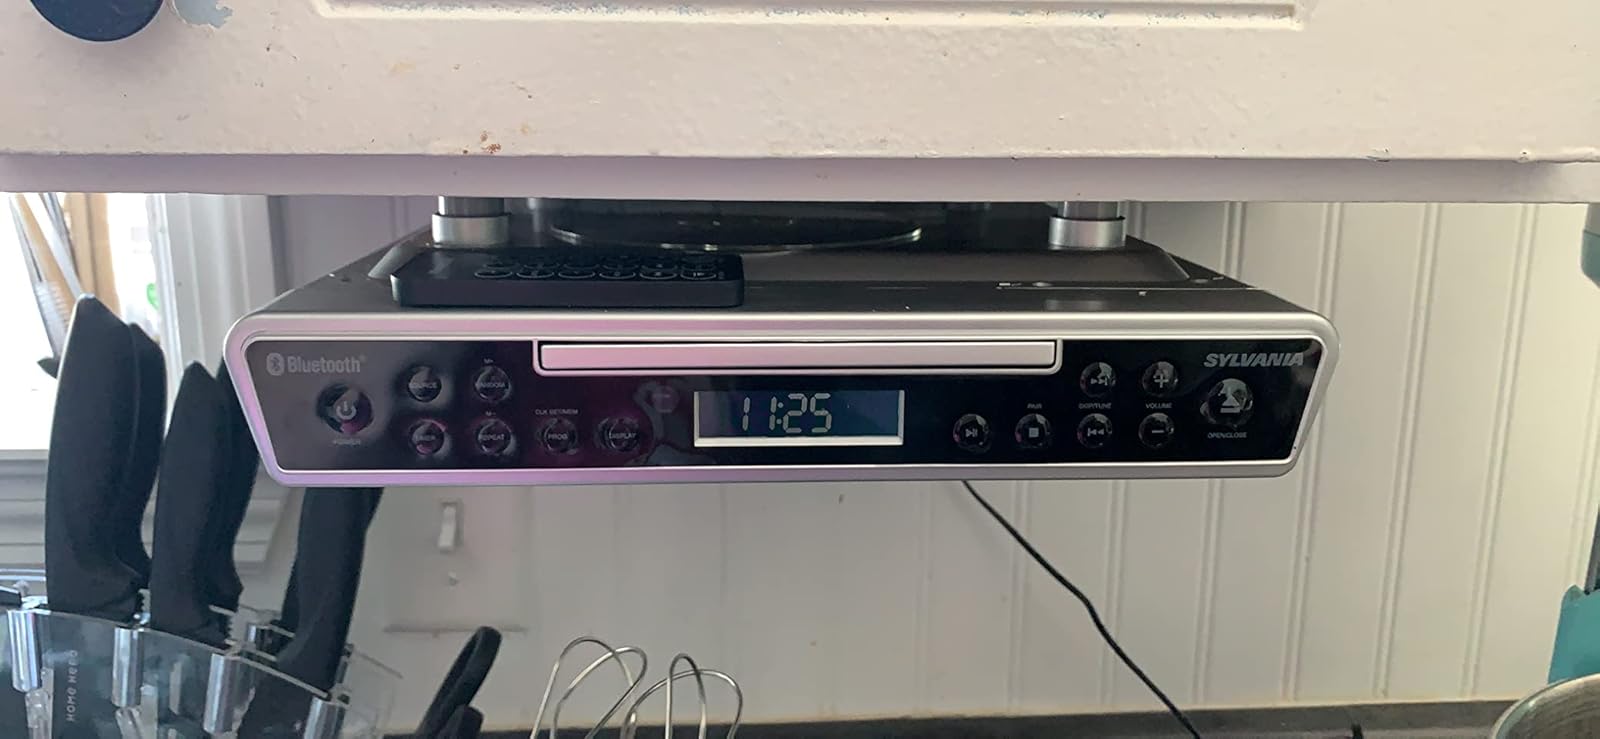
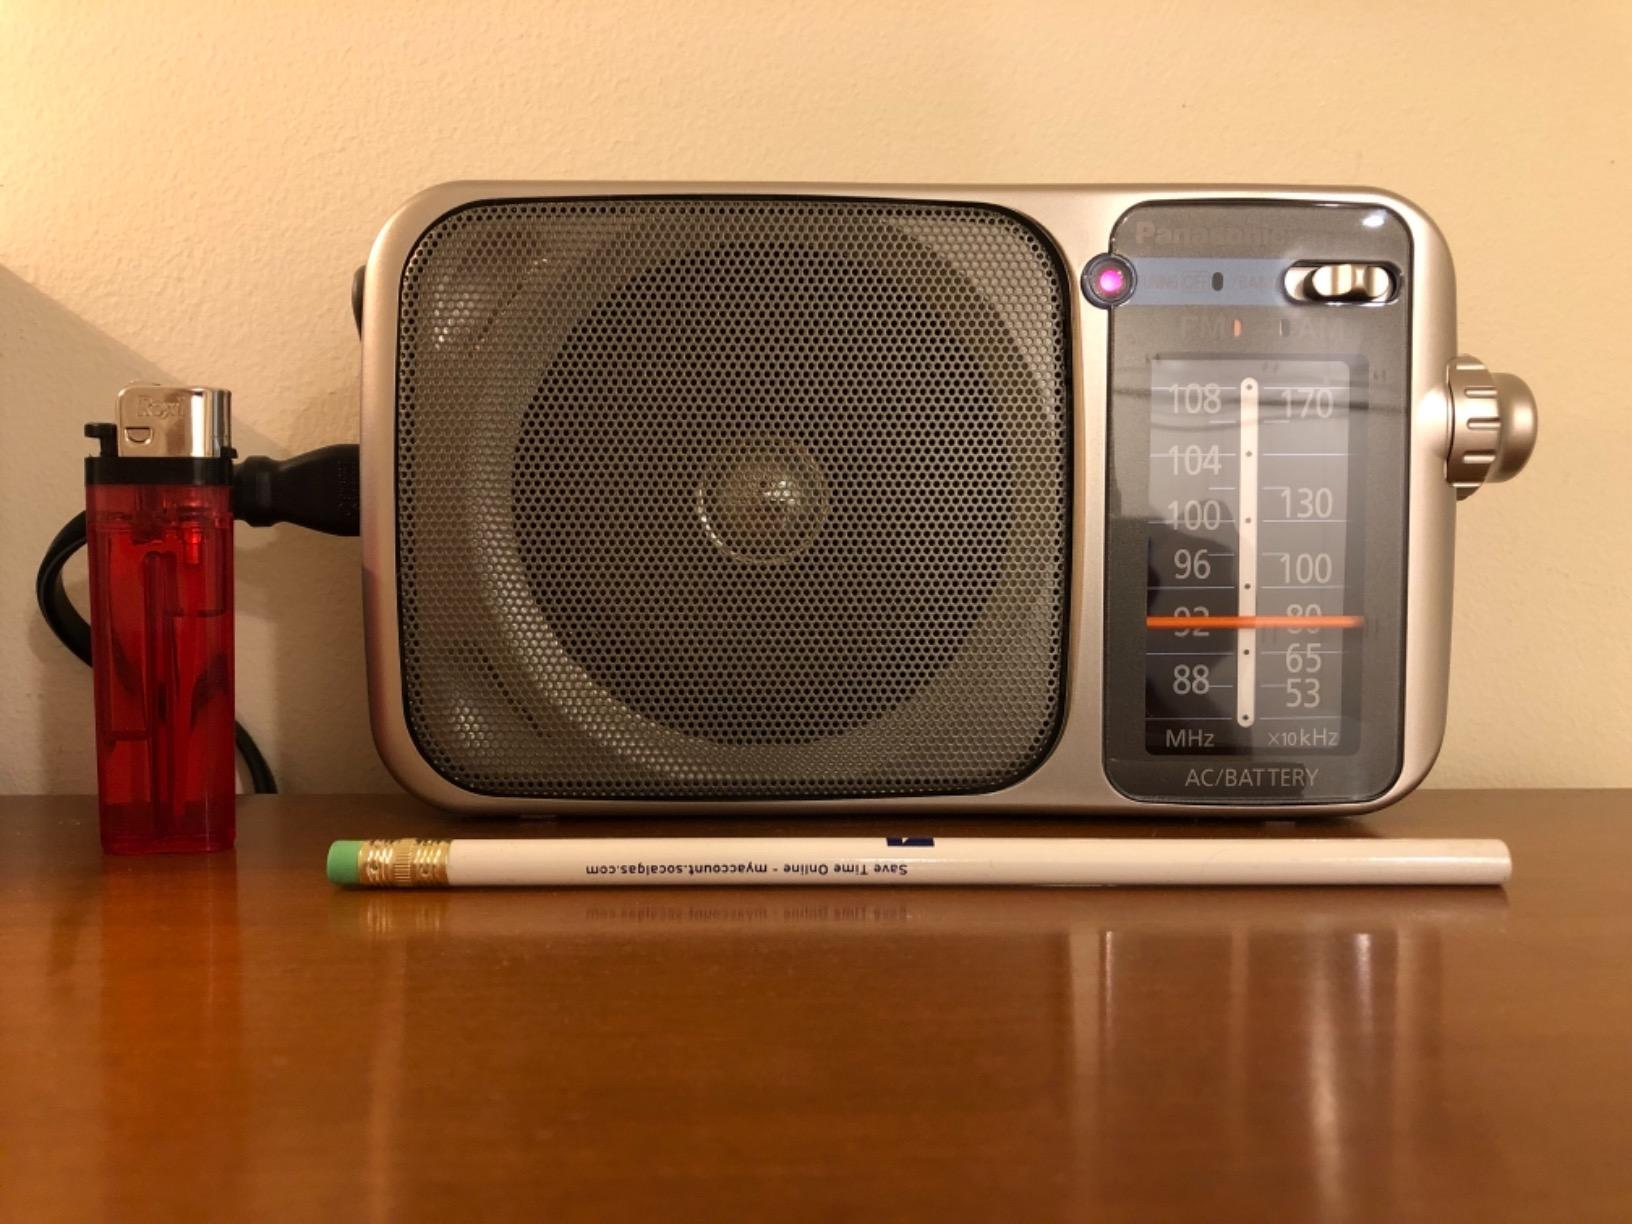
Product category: radio
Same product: no